Dennis Dart

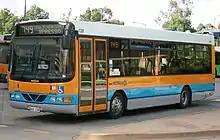
ACTION Wright Crusader bodied Dennis Dart SLF in Canberra in 2009

In 1998, the Dart MPD (short for Mini Pointer Dart) was launched. At long, the Dart MPD was a model reminiscent of the original Darts; it was launched to compete with newly emerging shorter midibuses such as the Optare Solo. The Dart MPD typically seated 23 to 29passengers, and was available in both provincial and London specifications. As with the Dart SPD, the MPD was launched initially with only the Plaxton Pointer 2 bodywork, although other bodies became available later on.